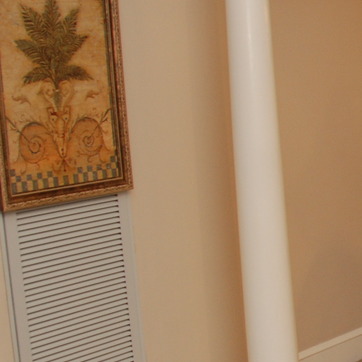
Material: painted